Robert Koch

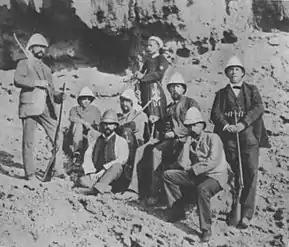
Photograph of Koch (third from the right) and other members of the German Cholera Commission in Egypt, 1884

During his time as the government advisor with the Imperial Health Agency in Berlin in the 1880s, Koch became interested in tuberculosis research. At the time, it was widely believed that tuberculosis was an inherited disease. However, Koch was convinced that the disease was caused by a bacterium and was infectious. In 1882, he published his findings on tuberculosis, in which he reported the causative agent of the disease to be the slow-growing "Mycobacterium tuberculosis". He published the discovery as ""Die Ätiologie der Tuberkulose"" ("The Etiology of Tuberculosis"), and presented before the German Physiological Society at Berlin on 24 March 1882. Koch said,When the cover-glasses were exposed to this staining fluid [methylene blue mixed with potassium hydroxide] for 24 hours, very fine rod-like forms became apparent in the tubercular mass for the first time, having, as further observations showed, the power of multiplication and of spore formation and hence belonging to the same group of organisms as the anthrax bacillus... Microscopic examination then showed that only the previously blue-stained cell nuclei and detritus became brown, while the tubercle bacilli remained a beautiful blue.